State Highway 43 (Andhra Pradesh)

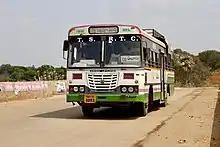
An APSRTC bus Enroute to Eluru on SH43

It starts at SH 42 Junction and passes through Chintalapudi – Vijayarai and ends at Tangellamudi in Eluru.